Country life movement

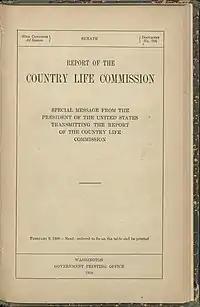
Country Life Commission Report

The country life movement was an early 20th century American social movement which sought to improve the living conditions of America's rural residents. It was sponsored by President Theodore Roosevelt and led by Professor Liberty Hyde Bailey. The movement focused on preserving traditional rural lifestyles while addressing poor living conditions and social problems within rural communities. Despite the movement's rural focus, many of its adherents were urbanites who sought to bring progressive changes and technological improvements to rural areas. The main goal was to improve education, with the professionally-run consolidated school replacing the many family-run one-room schools. The movement had little success in changing rural ways of life; its principal successes were the promotion of agricultural extension programs and the development of national organizations to improve rural living.